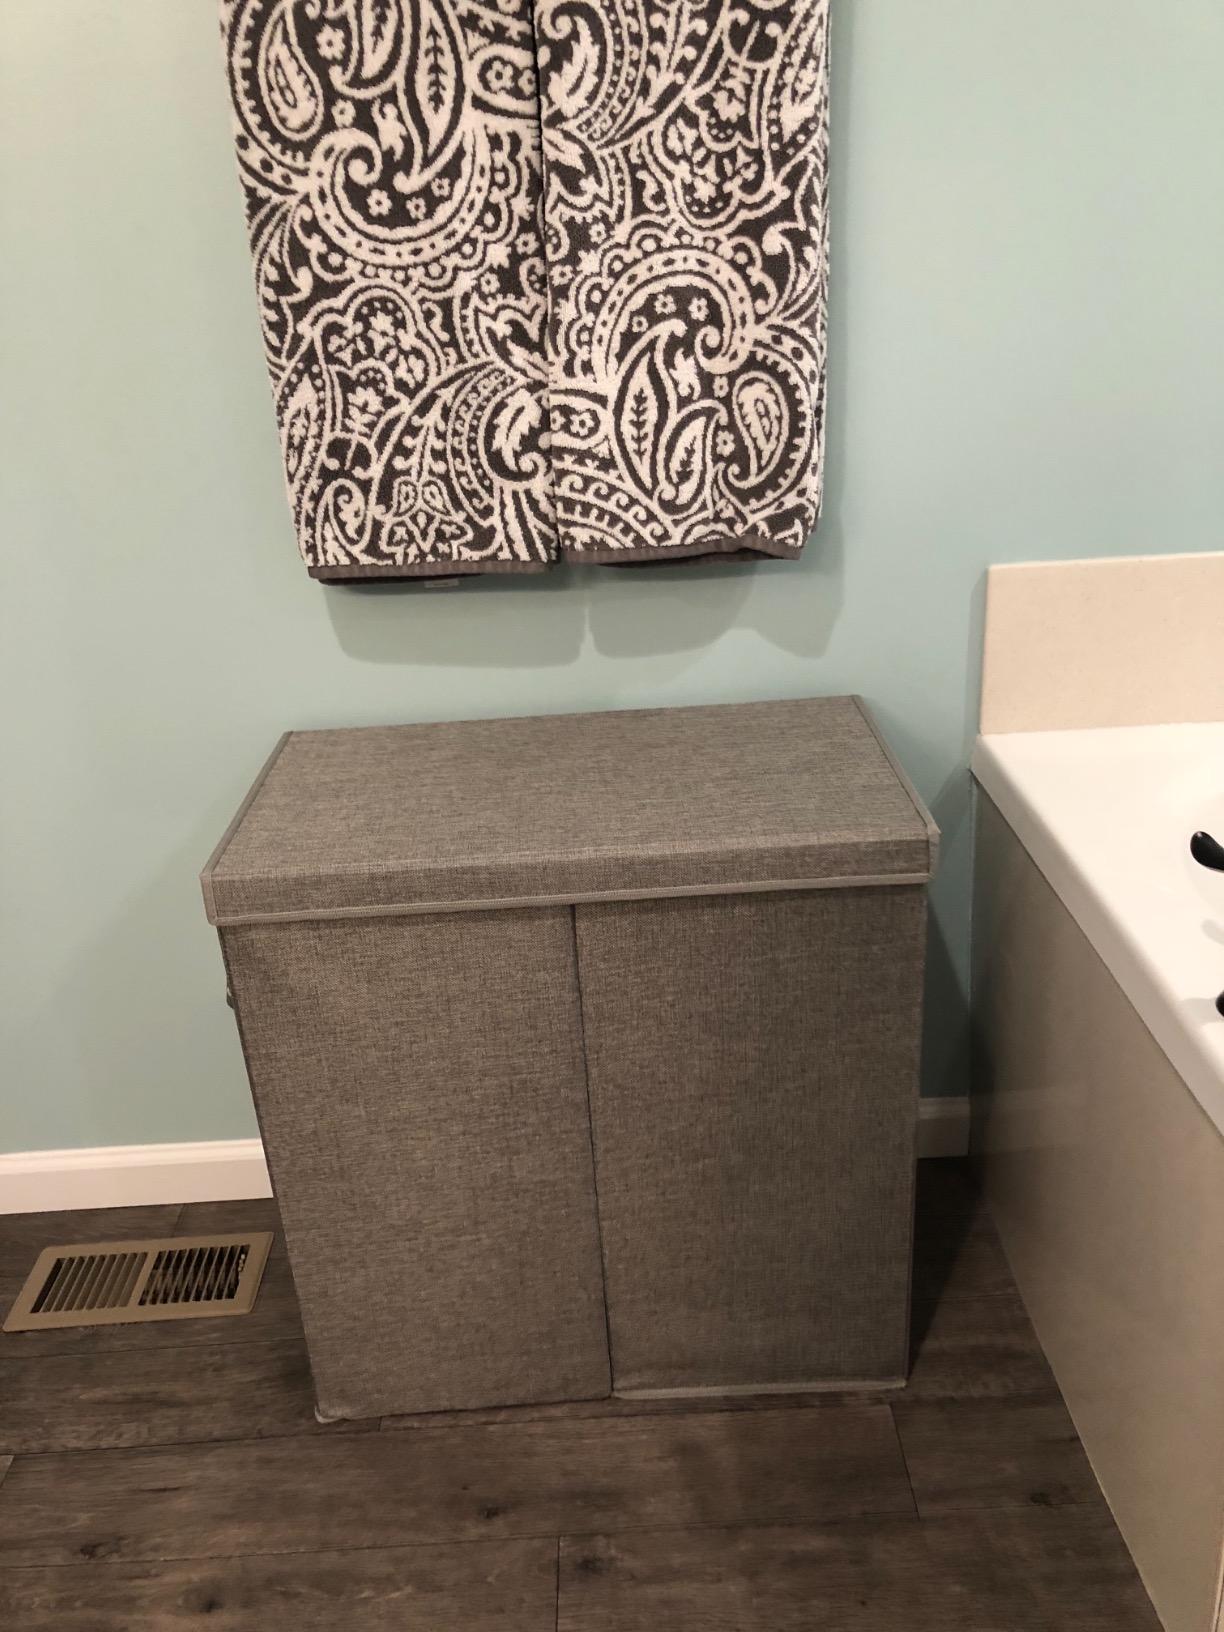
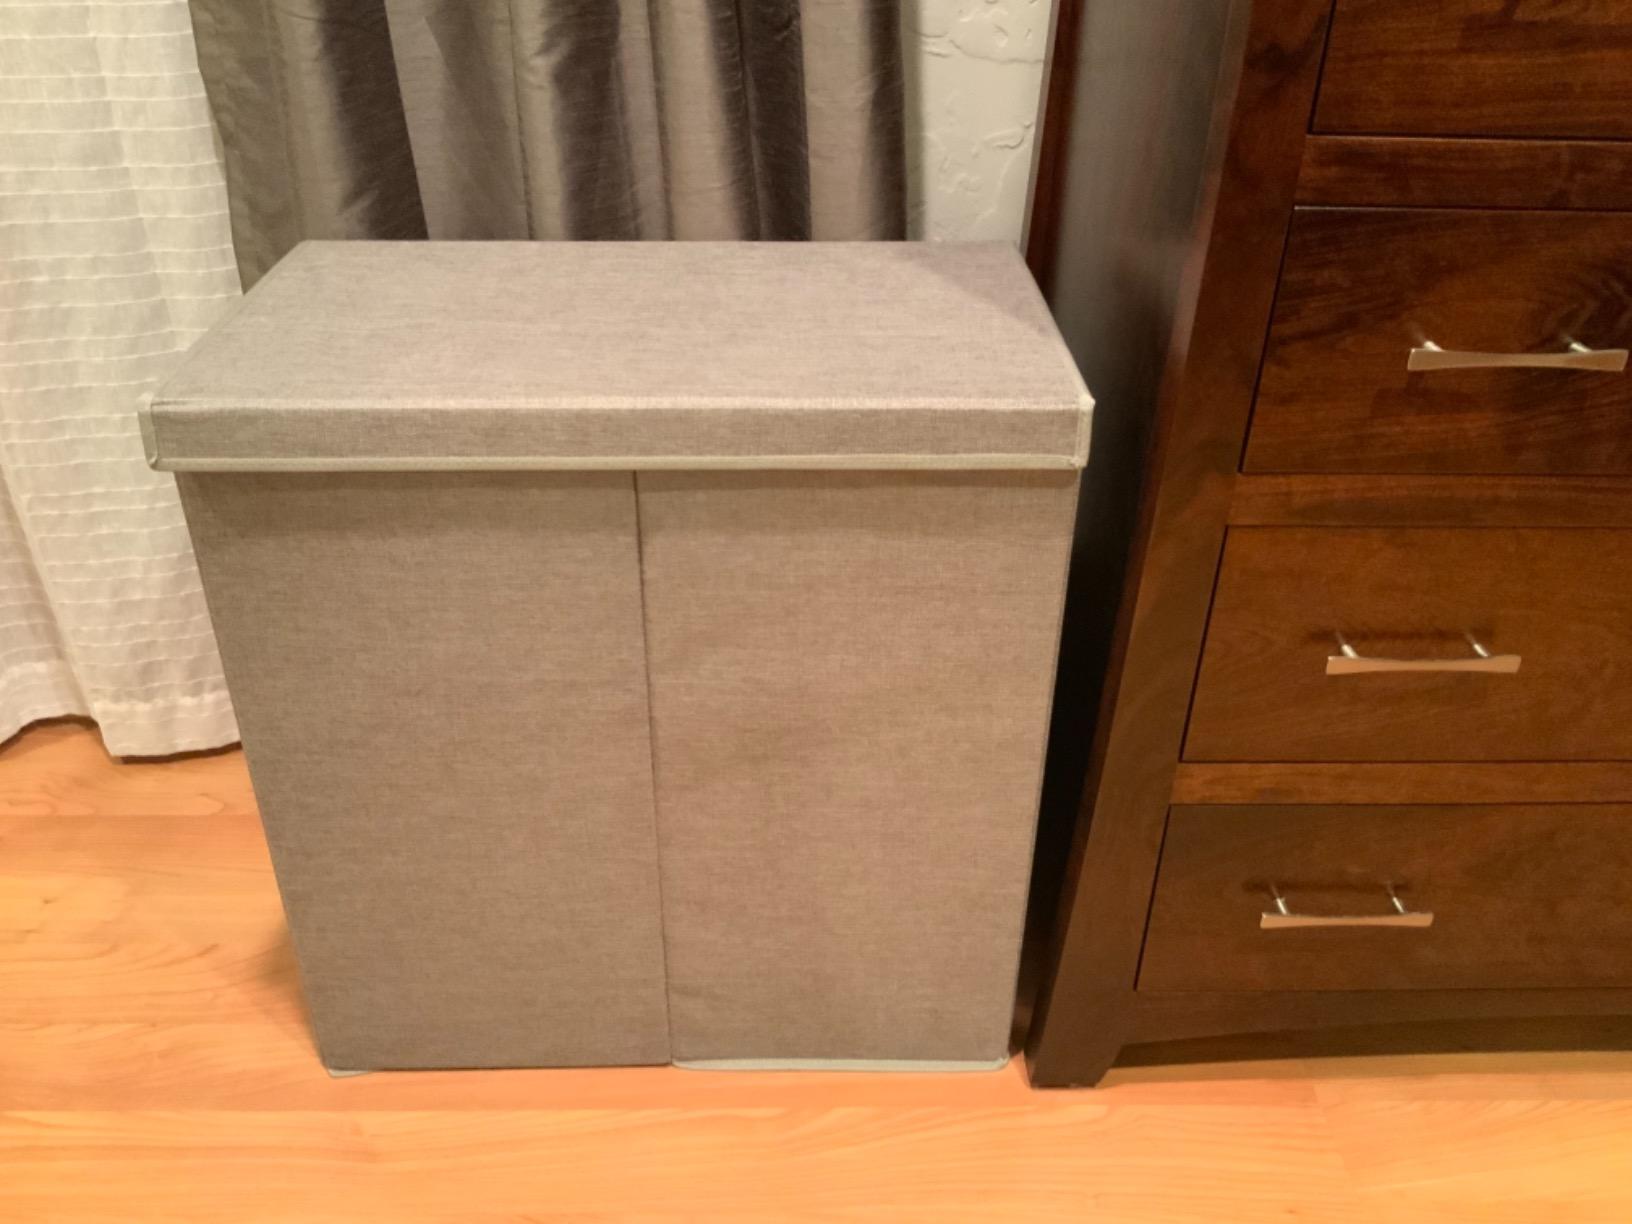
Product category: items_hamper
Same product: yes